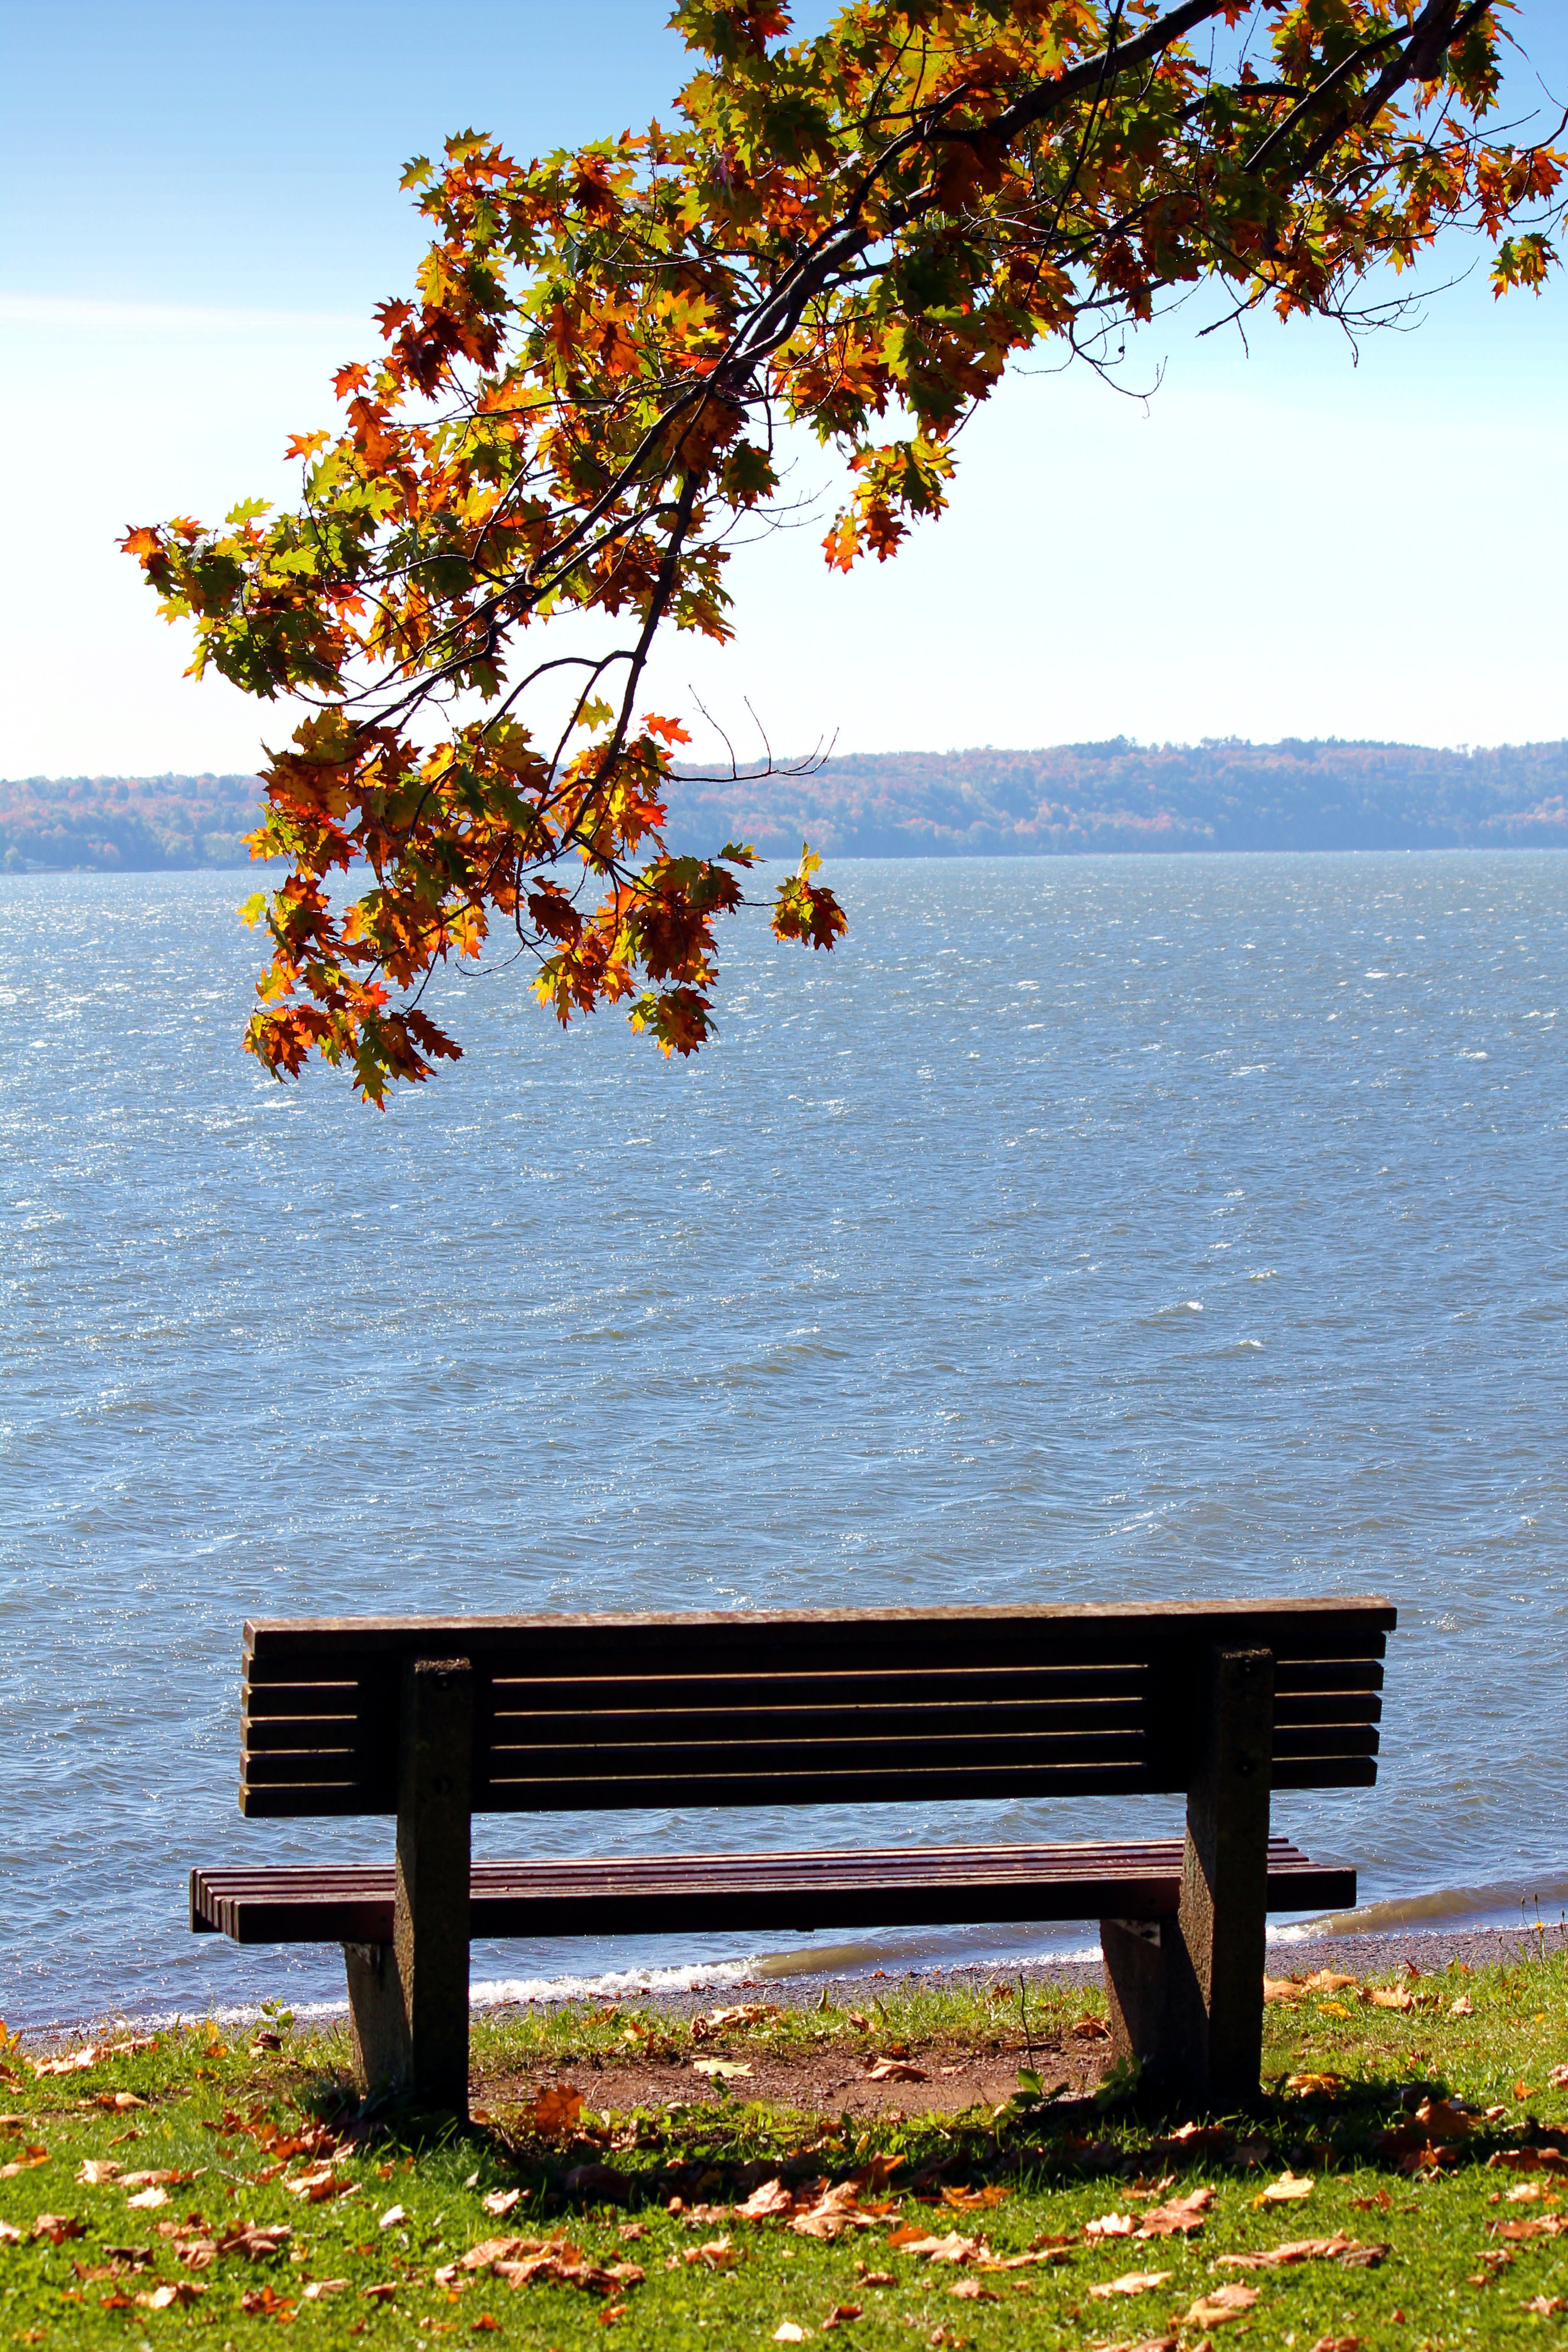
landscape, tree, nature, plant, bench, photography, morning, leaf, fall, flower, lake, autumn, furniture, season, quebec, woody plant